Meermin slave mutiny

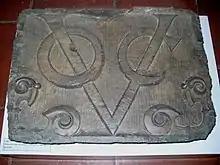
Carved stone from the Castle of Good Hope, showing the logo of the VOC

A slave mutiny on "Meermin", one of the Dutch East India Company's fleet of slave ships, took place in February 1766 and lasted for three weeks. Her final voyage was cut short by the mutiny of the Malagasy captives onboard, who had been sold to Dutch East India Company officials on Madagascar to be enslaved by the company in its Cape Colony in southern Africa. During the mutiny half the ship's crew and almost 30 Malagasy captives died.